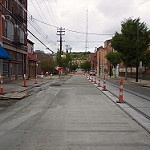
Scene: Outdoor